Fisnik Asllani

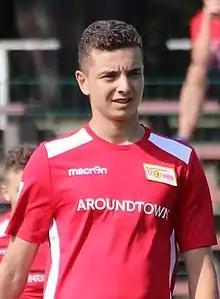
Asllani with Union Berlin U19 in 2019

Fisnik Asllani (born 8 August 2002) is a professional footballer who plays as a forward for German club TSG Hoffenheim. A former international for Kosovo U17, he played for the Germany national youth teams in a pair of friendlies before switching back to play for the Kosovo national team.